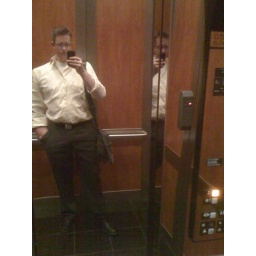
Heading up to the 3rd floor in my sweet yellow shirt.